History of the Jews in Greece

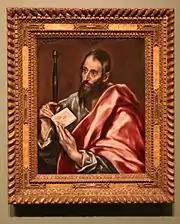
"Paul of Tarsus" by El Greco.

Macedonia and the rest of Hellenistic Greece fell to the Roman Empire in 146 BC. The Jews living in Roman Greece had a different experience than those of Judaea Province. The New Testament describes Greek Jews as a separate community from the Jews of Judaea, and the Jews of Greece did not participate in the First Jewish-Roman War or later conflicts. The Jews of Thessaloniki, speaking a dialect of Greek, and living a Hellenized existence, were joined by a new Jewish colony in the 1st century AD. The Jews of Thessaloniki "enjoyed wide autonomy" in Roman times.